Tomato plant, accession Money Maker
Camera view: horizontal (90 deg, fisheye); turntable rotation: 30 degrees
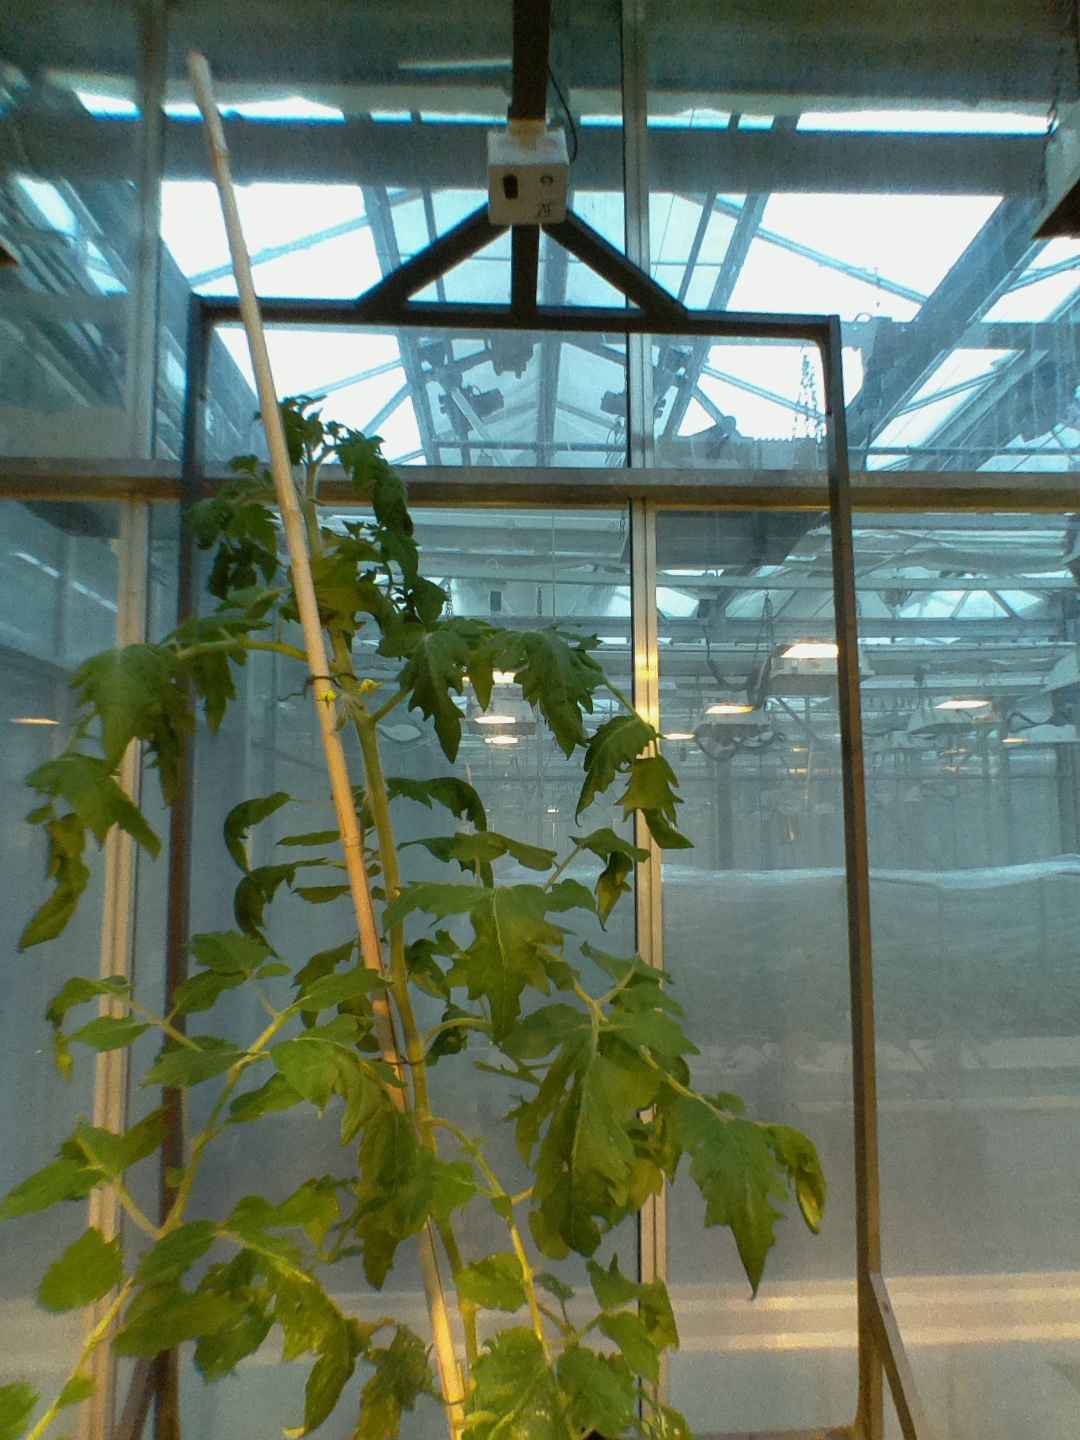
BBCH growth stage 62: 20%-30% of flowers open